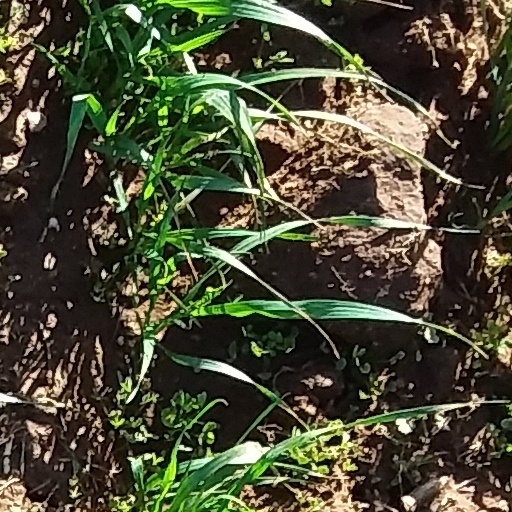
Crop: wheat